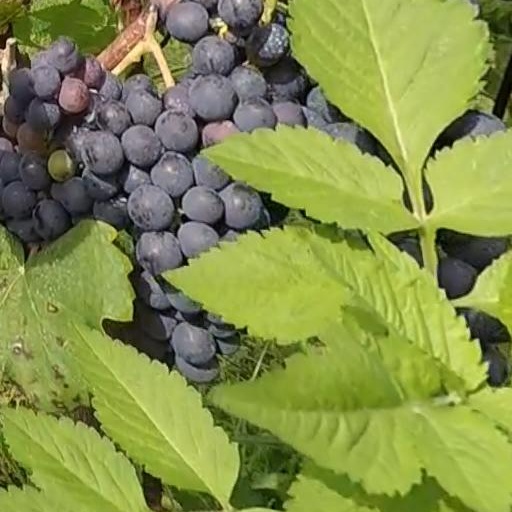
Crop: grape